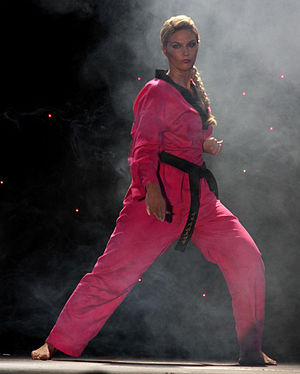
Lisa Lents
Lisa Lents er tidligere Europamester, Junior Verdensmester, 9 gange Nordisk Mester og 20 gange Danmarks Mester i Taekwondo. Hun har været på det danske landshold i 7 år og vundet over 160 Nationale og Internationale titler. Derudver har hun gjort kariere som model og indenfor TV.